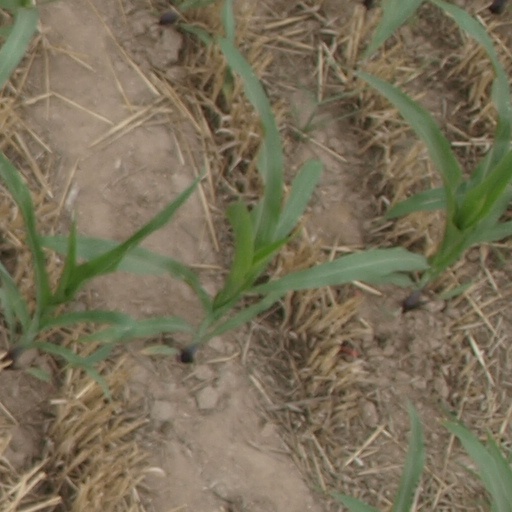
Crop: maize; corn